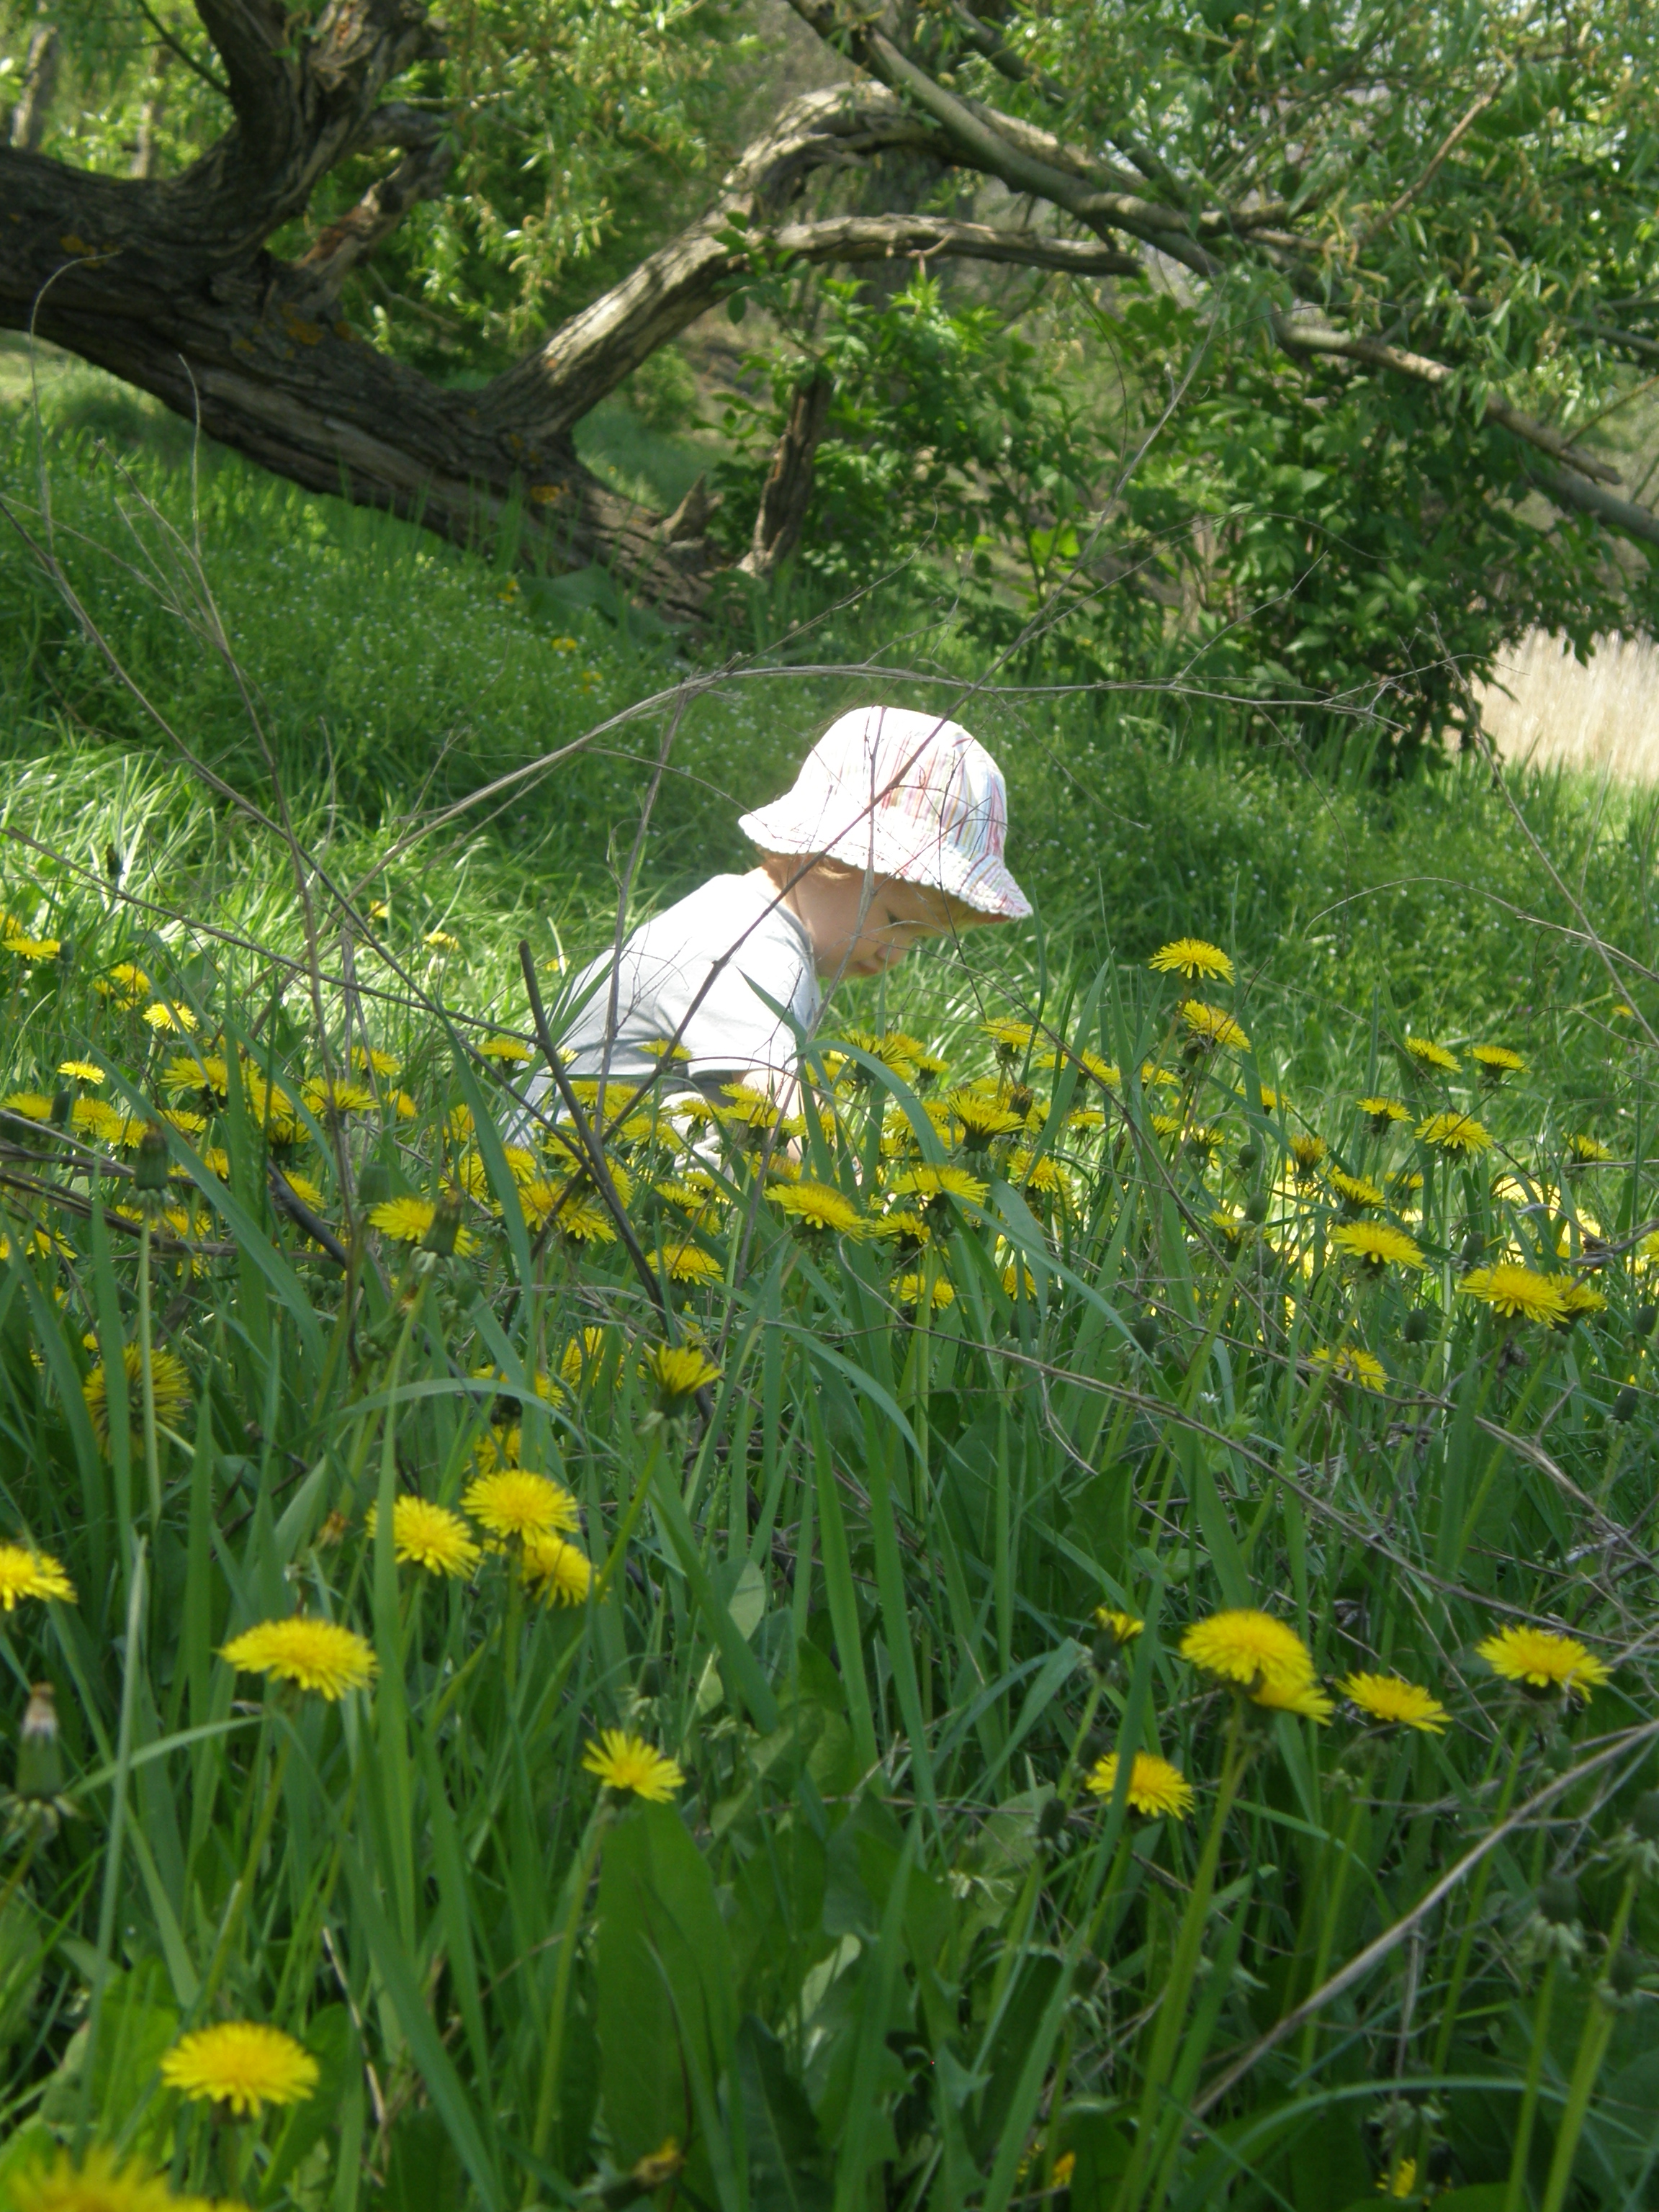
flowers, nature, green, yellow, flower, grass, plant, meadow, ecosystem, flora, wildflower, spring, prairie, field, dandelion, grass family, pasture, lawn, grassland, plant community, landscape